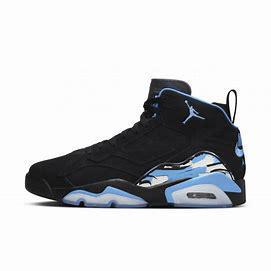
Brand: Jordan
Model: Jumpman MVP